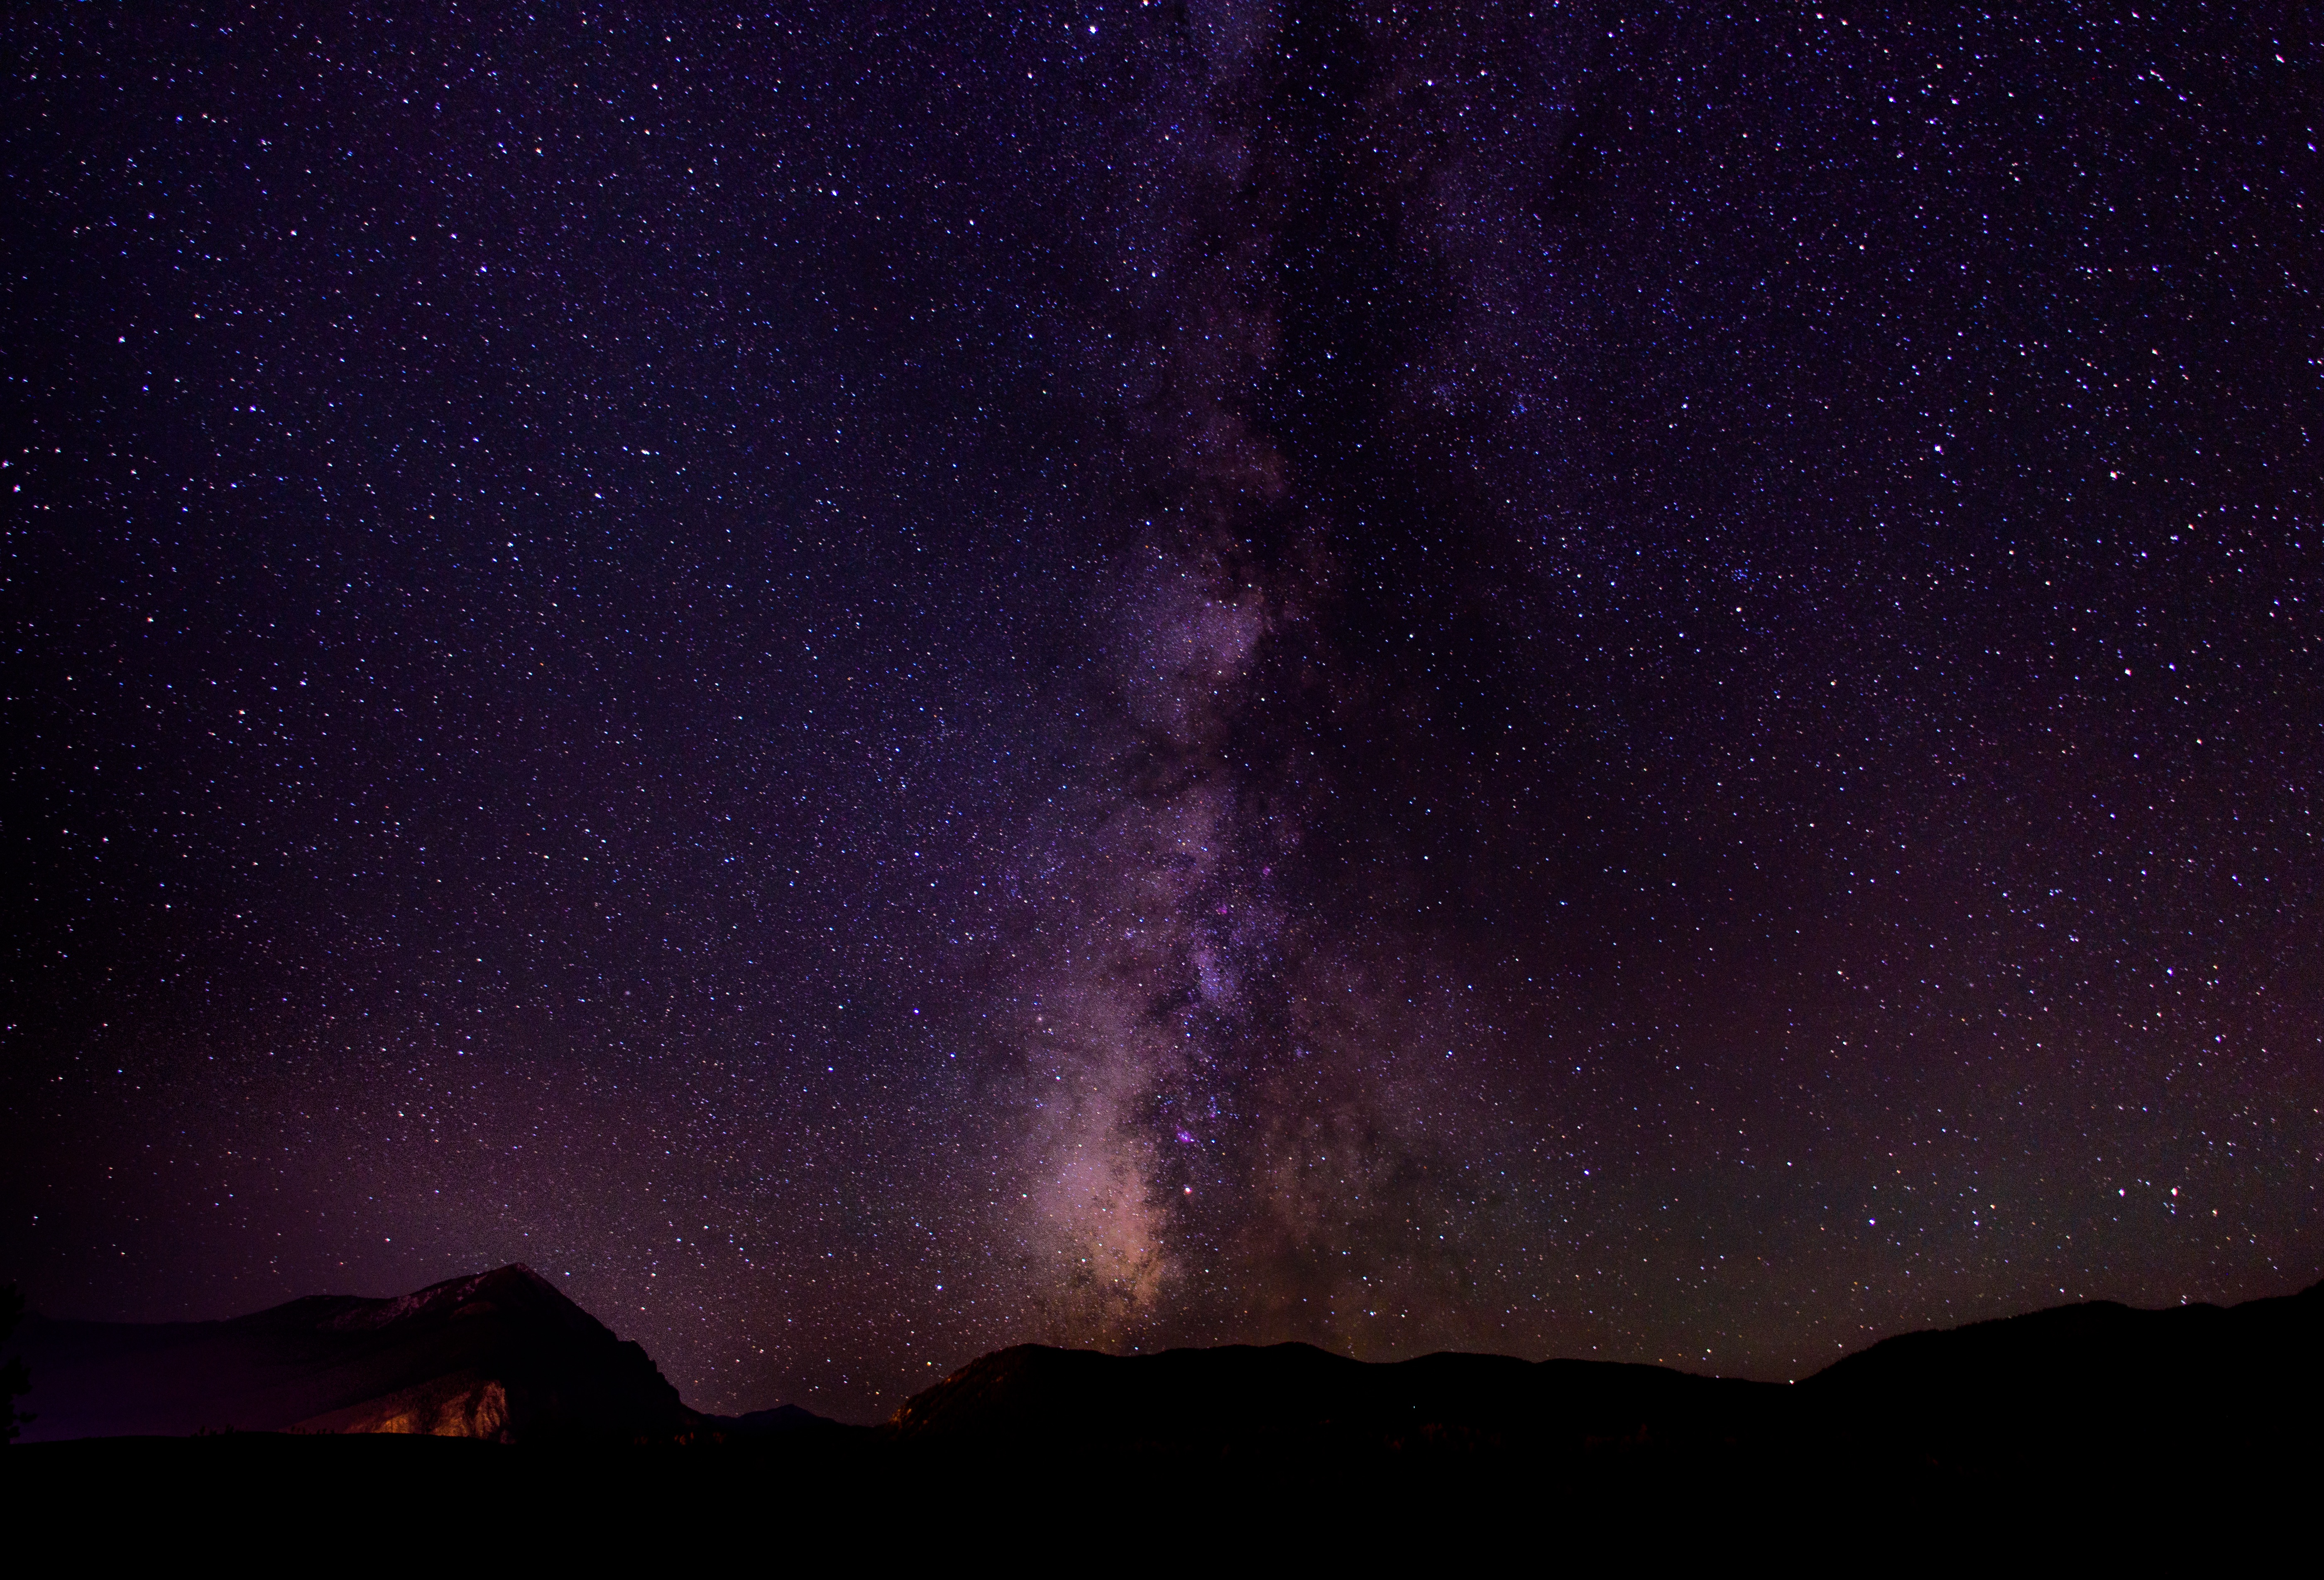
sky, night, star, milky way, atmosphere, galaxy, night sky, nebula, outer space, astronomy, milkyway, midnight, astronomical object, spiral galaxy, geological phenomenon